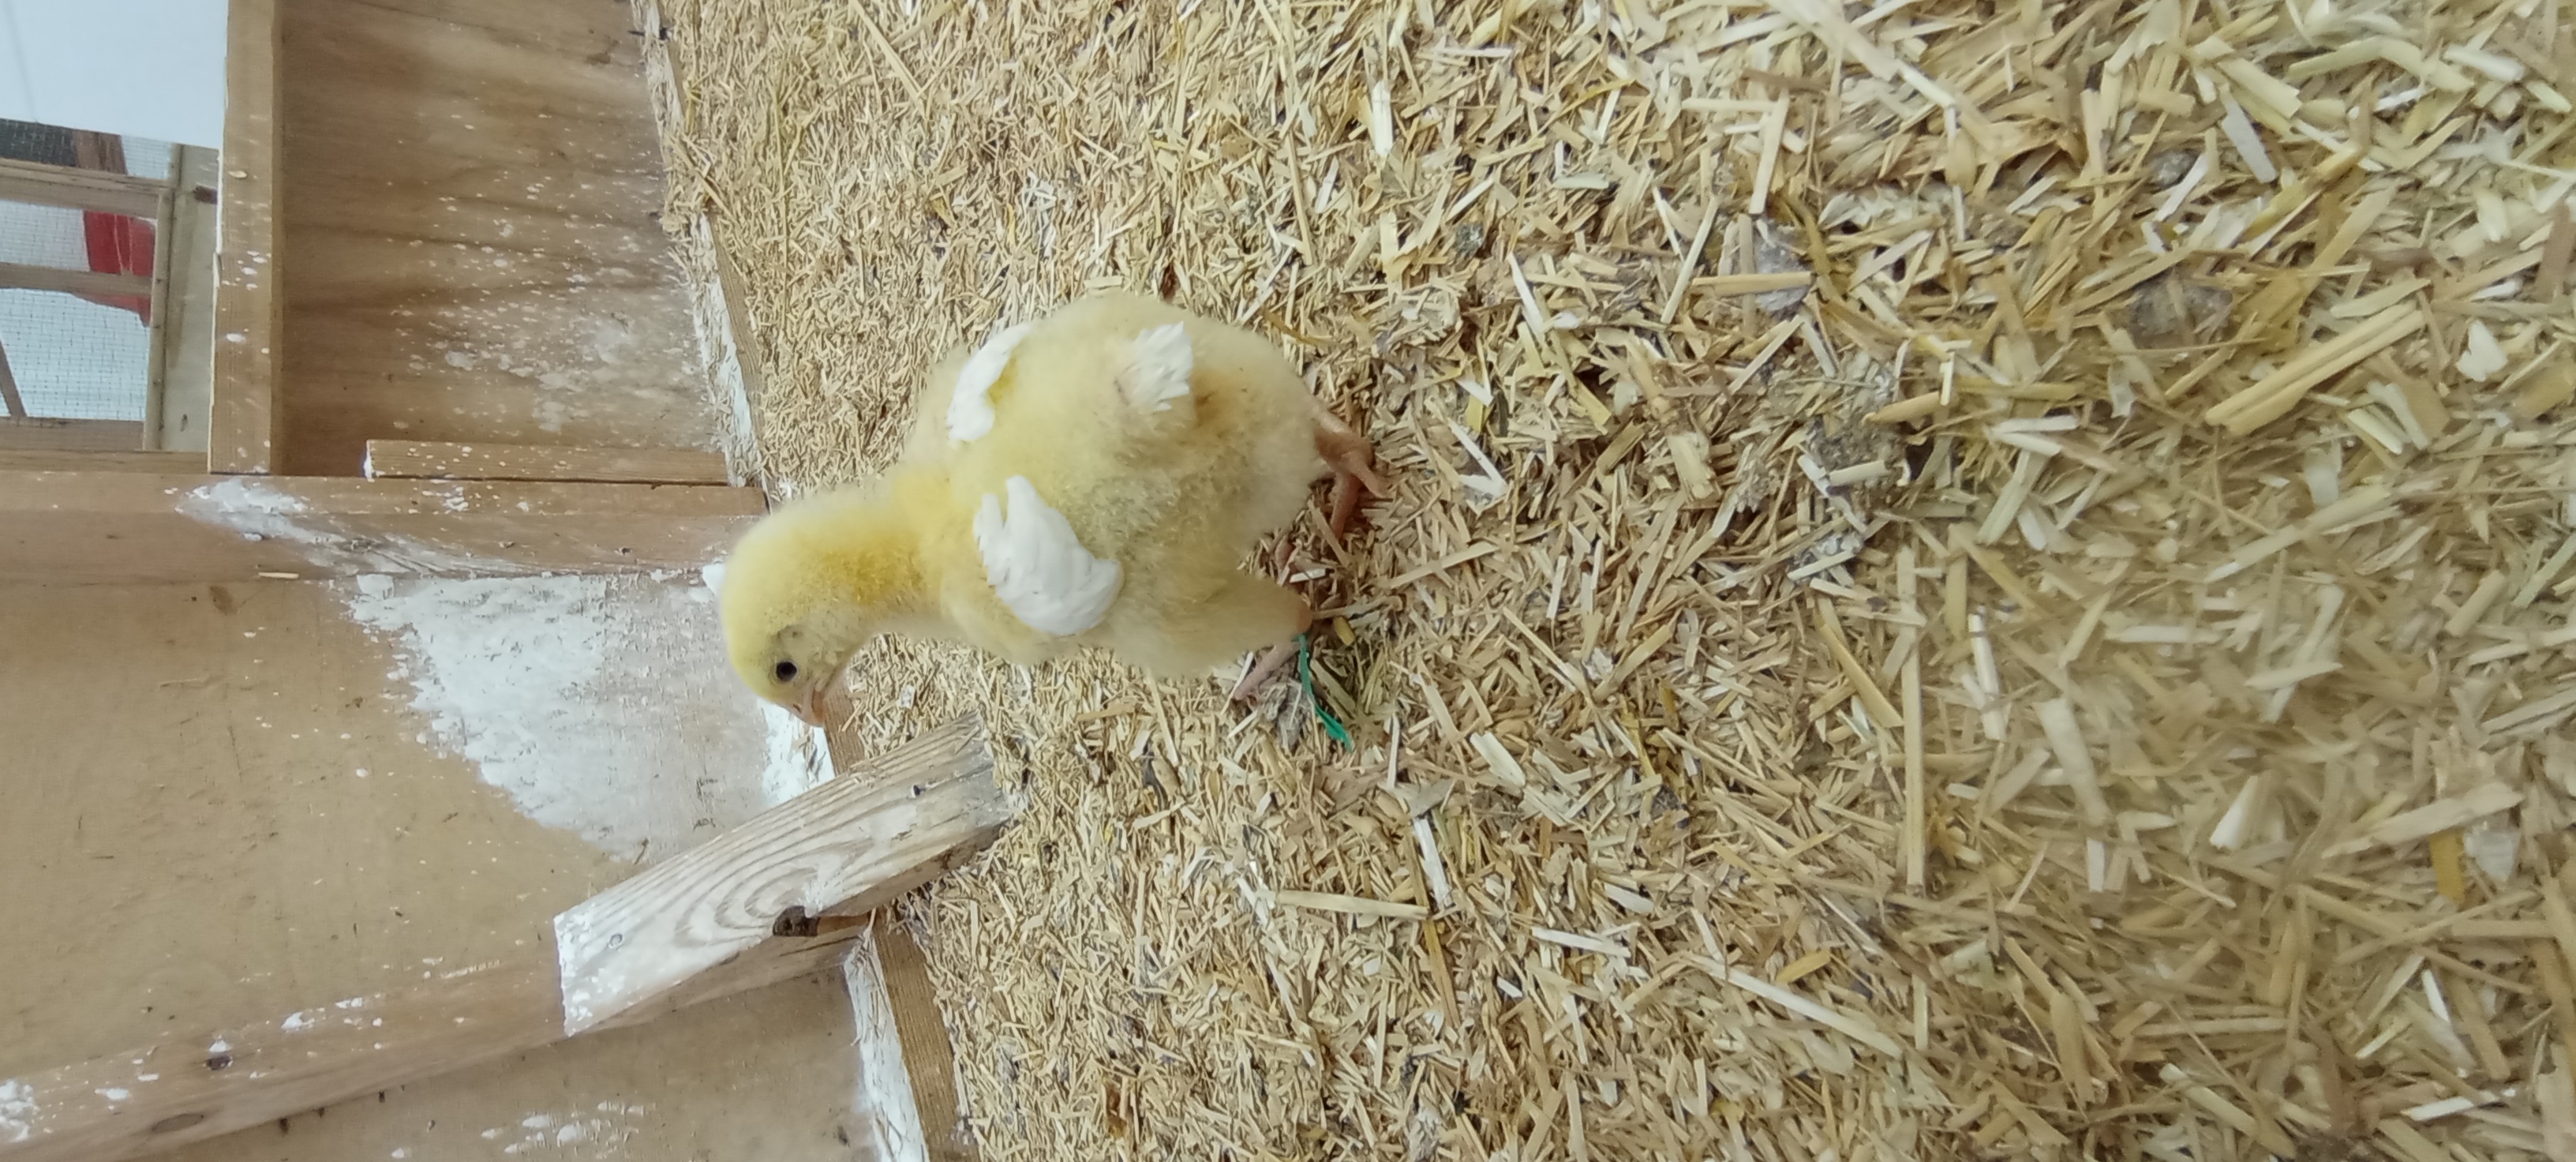
Weight: 191 g